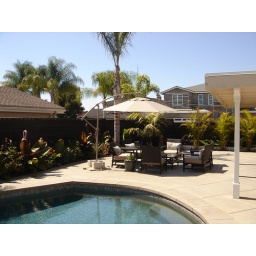
Some chairs and a coffee table under an umbrella by the pool.